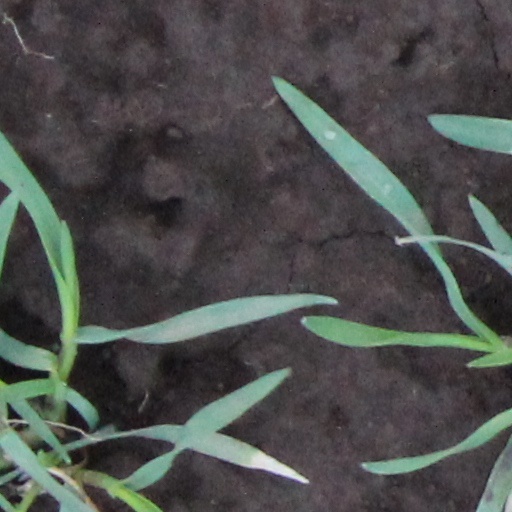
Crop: wheat